Mike Pence

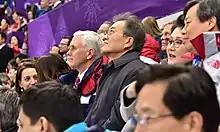
Pence with South Korean president Moon Jae-in at the 2018 Winter Olympics

Shortly before the 2016 Indiana Republican presidential primary, Pence endorsed Texas U.S. Senator Ted Cruz, who would lose the primary to Trump. Pence then endorsed Trump after the latter became the party's presumptive nominee for president of the United States.